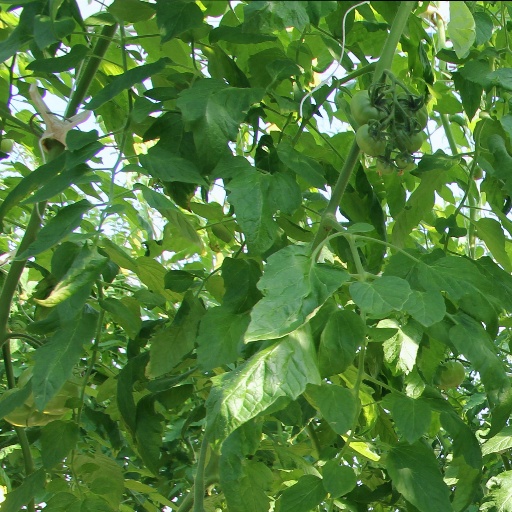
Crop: tomato